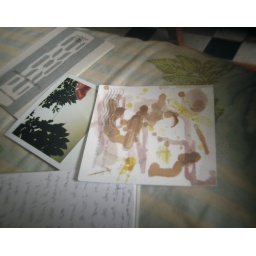
beneath a white grey sky ...